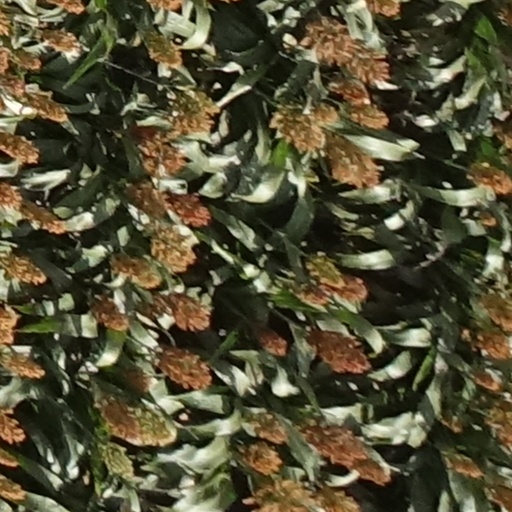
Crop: sorghum